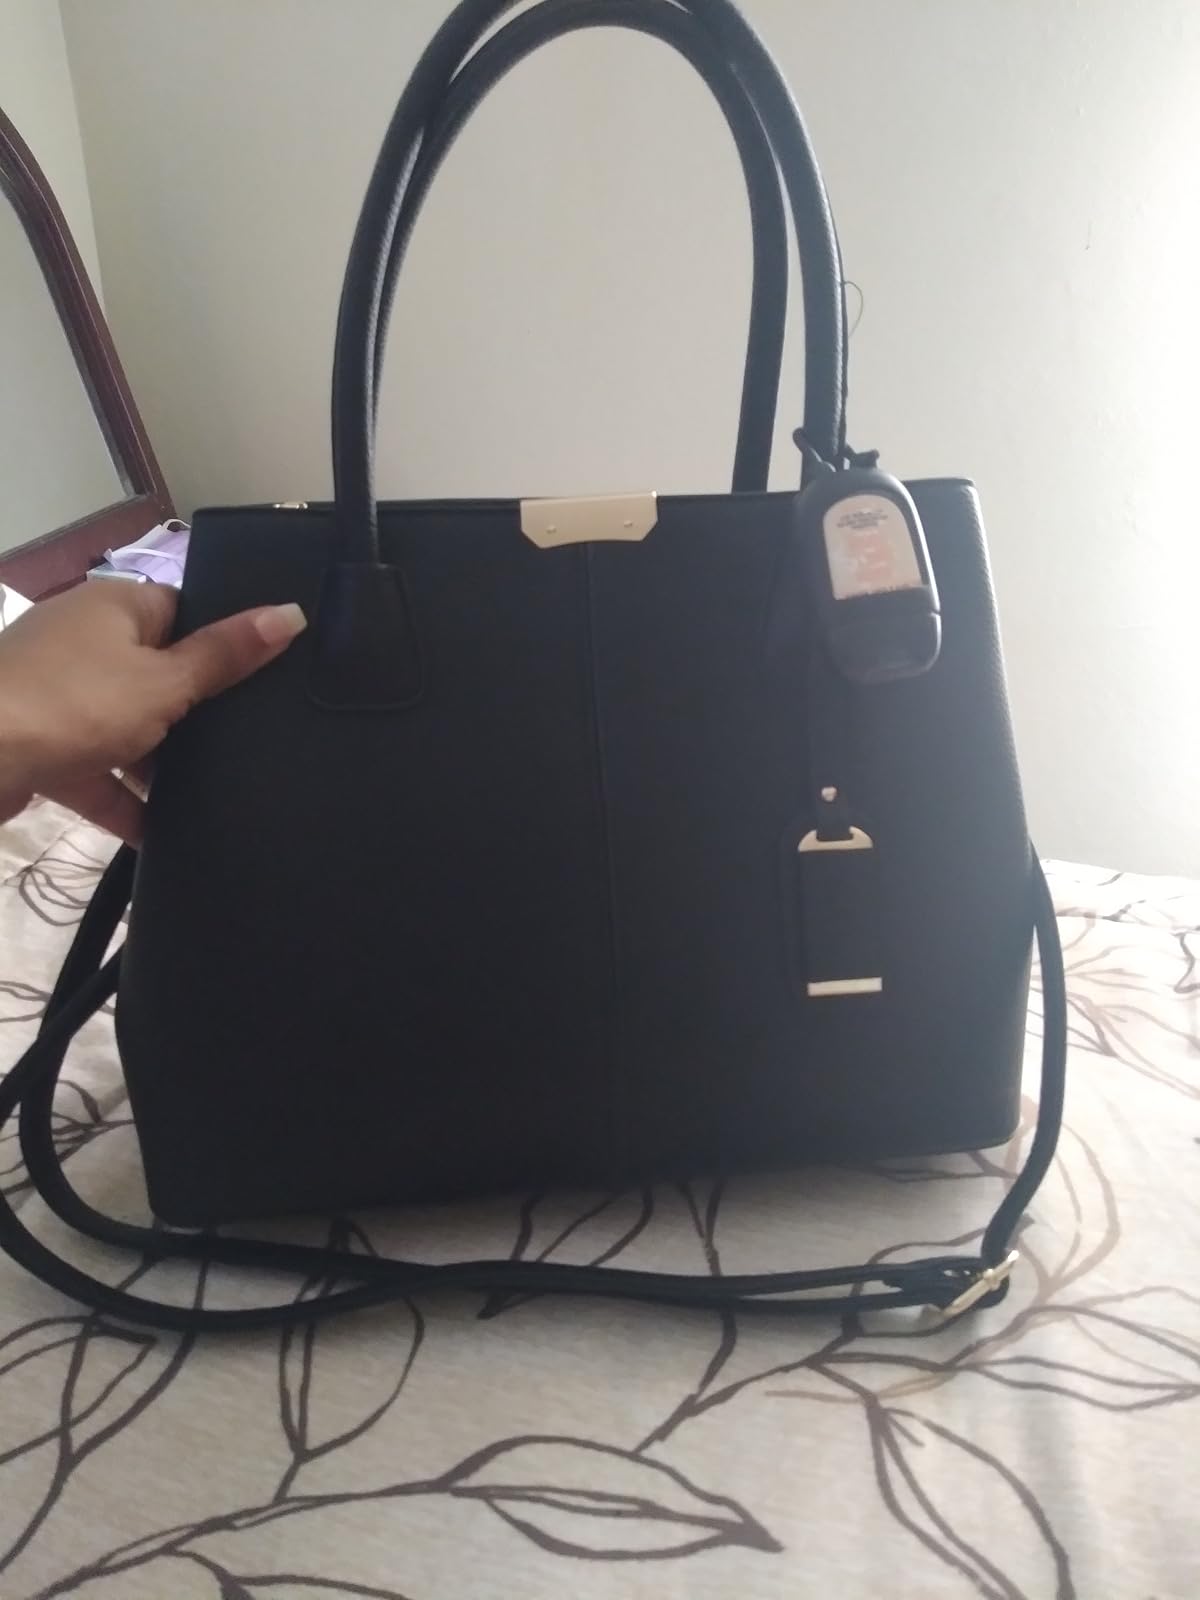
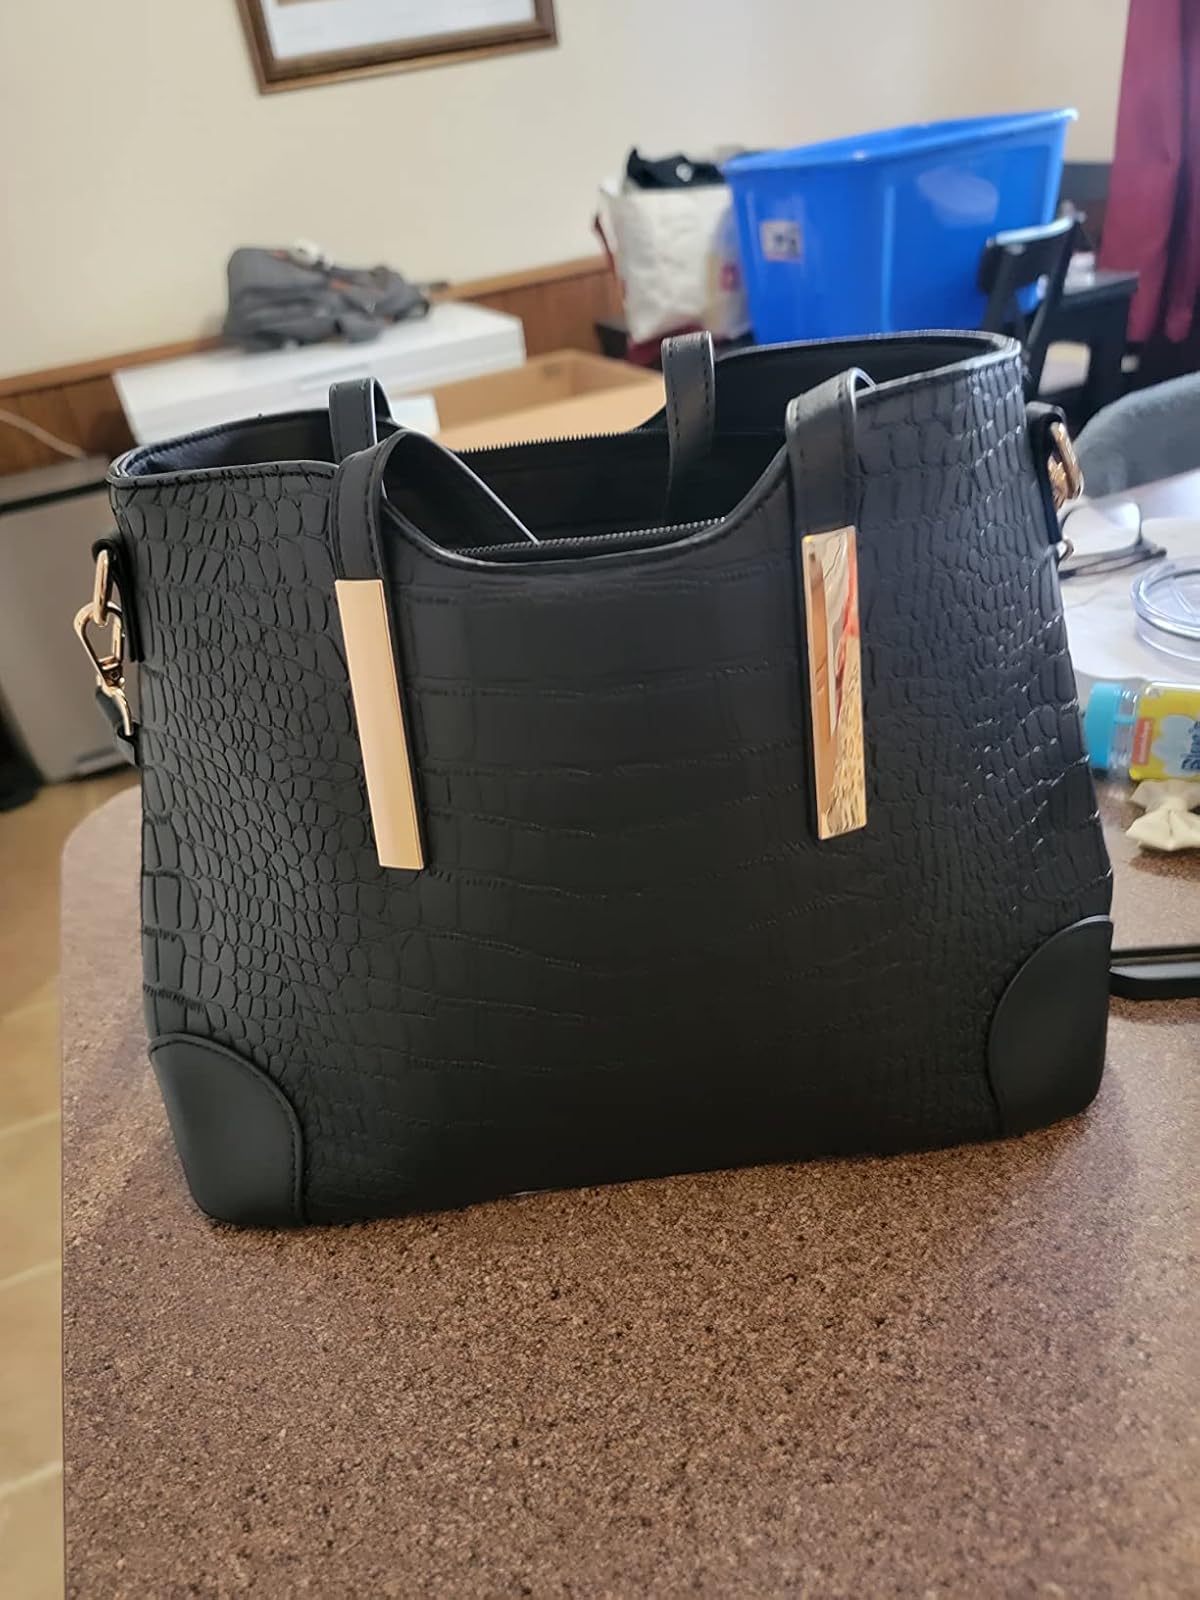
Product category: accessories_handbag
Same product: no